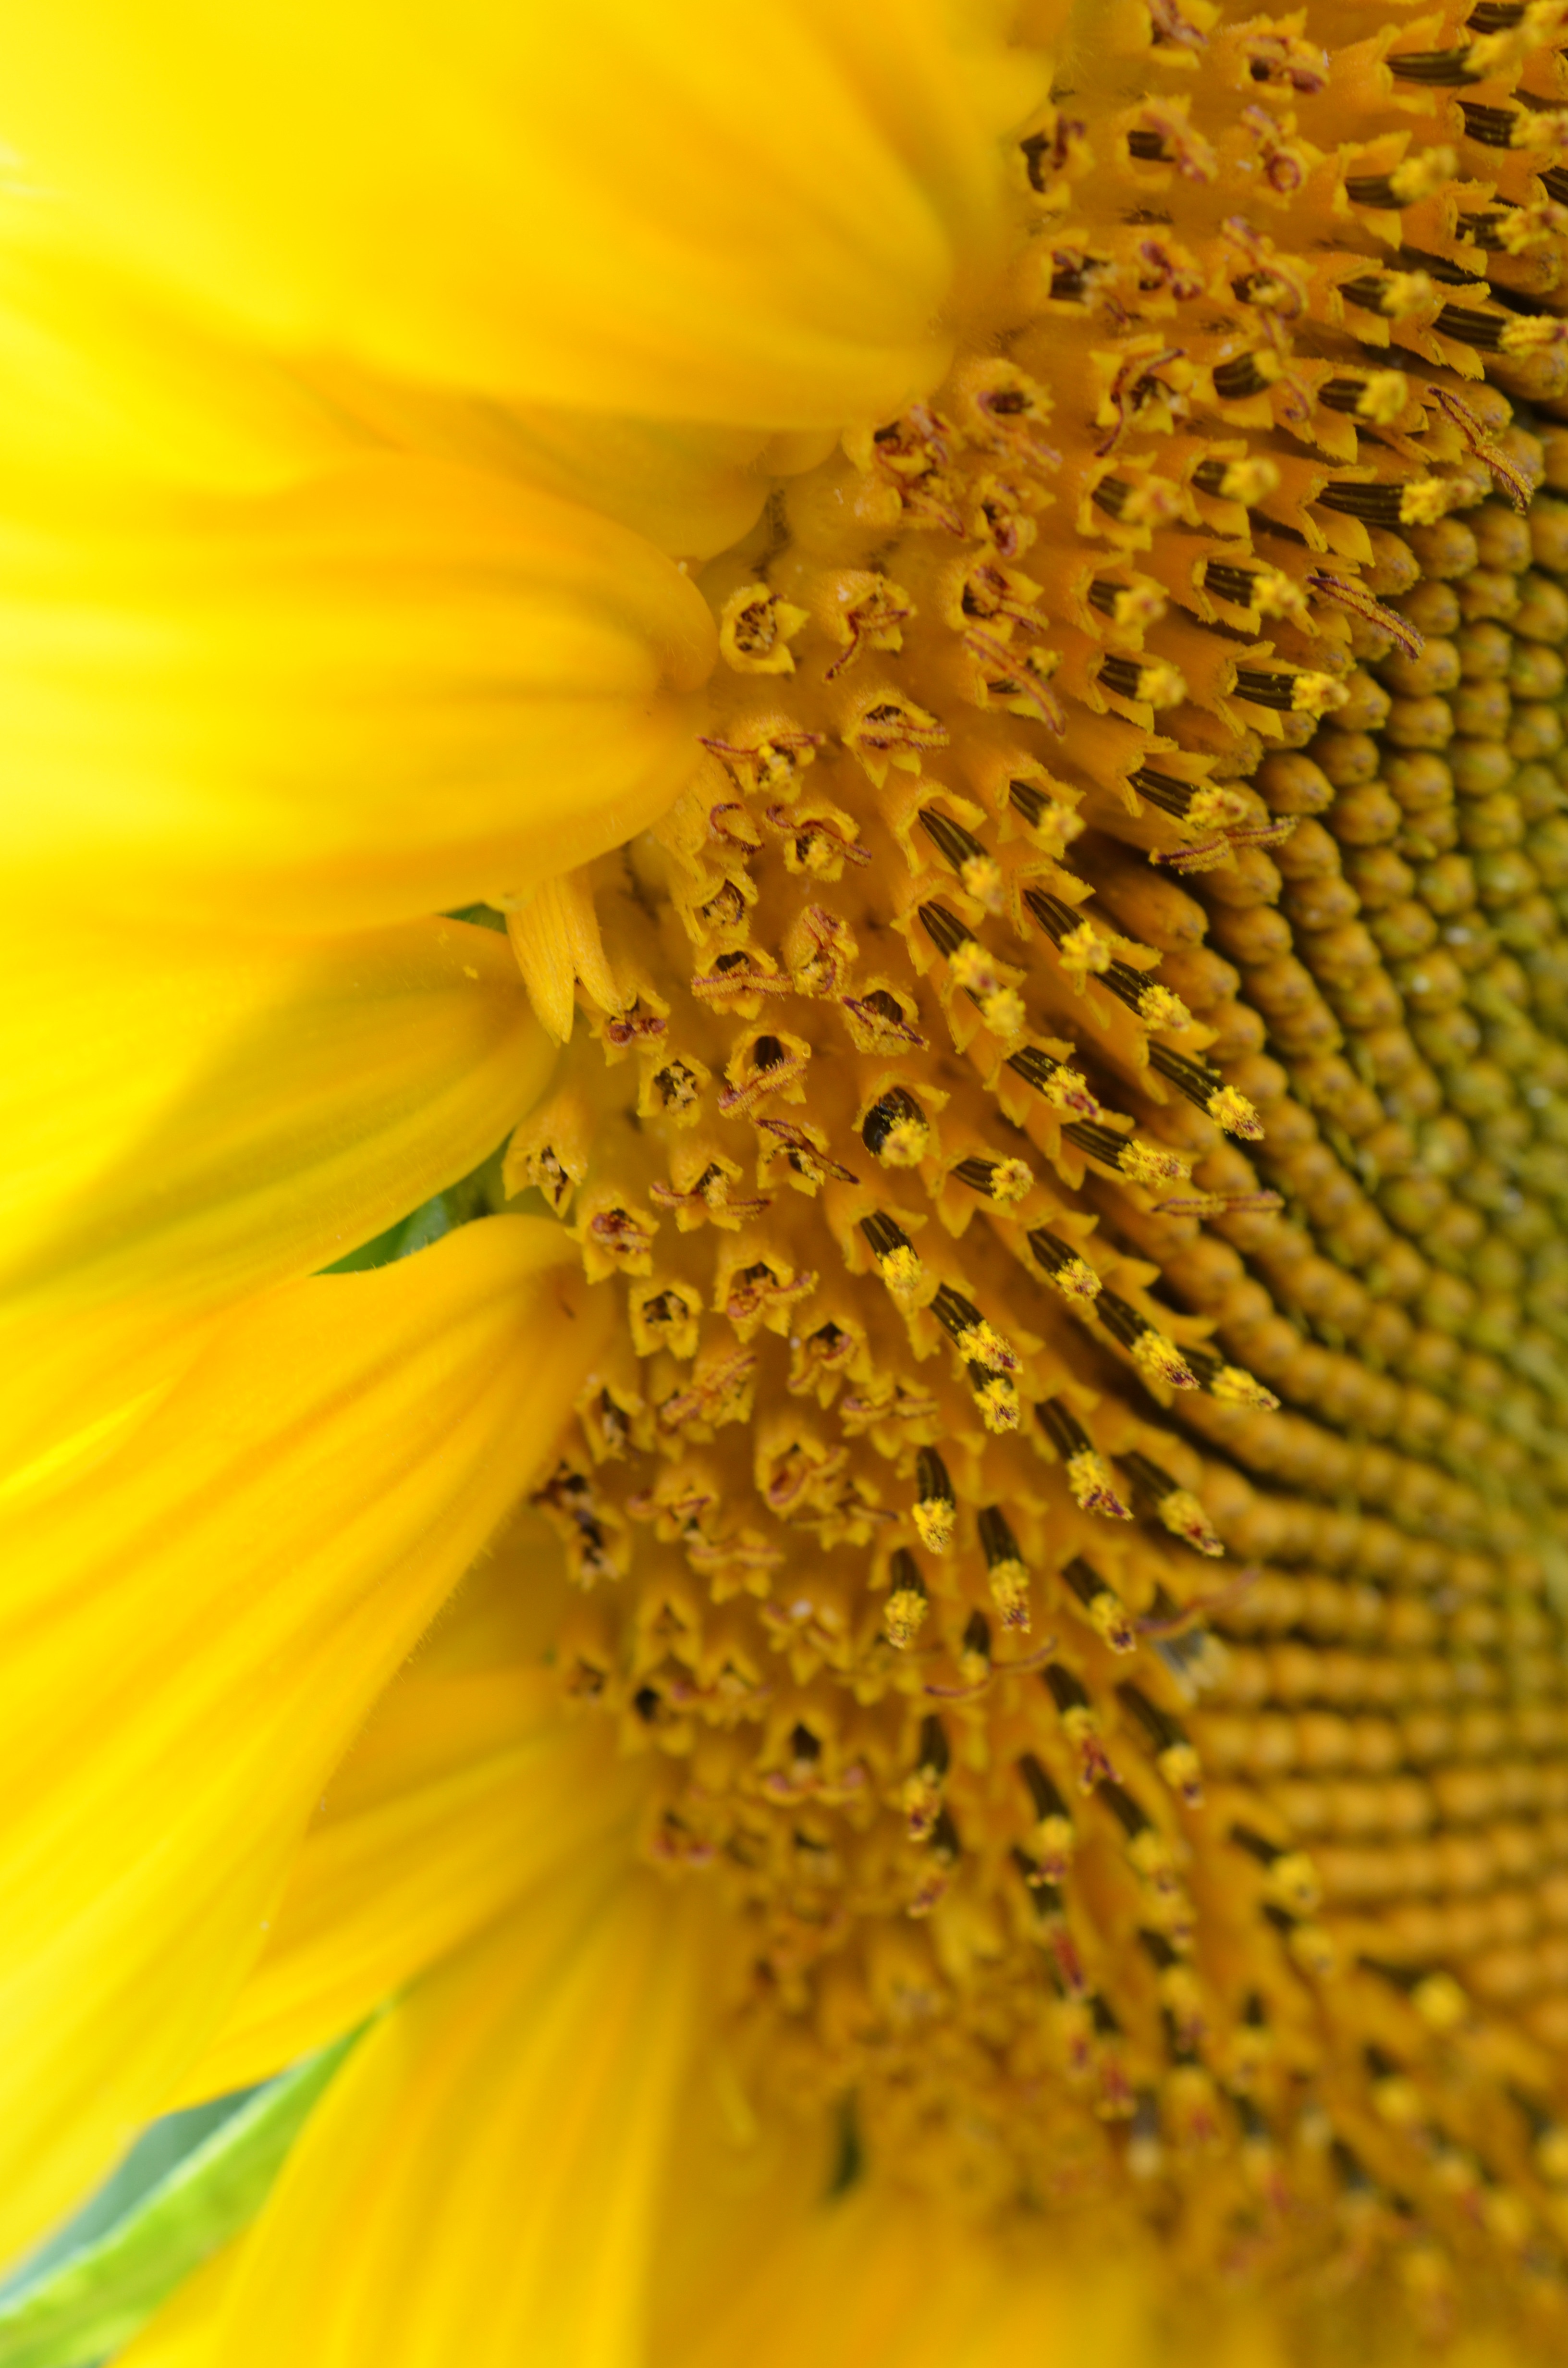
blossom, light, plant, sun, field, photography, flower, petal, bloom, summer, pollen, spring, botany, yellow, flora, sunflower, wildflower, close up, sun flower, macro photography, flowering plant, daisy family, sunflower seed, plant stem, land plant